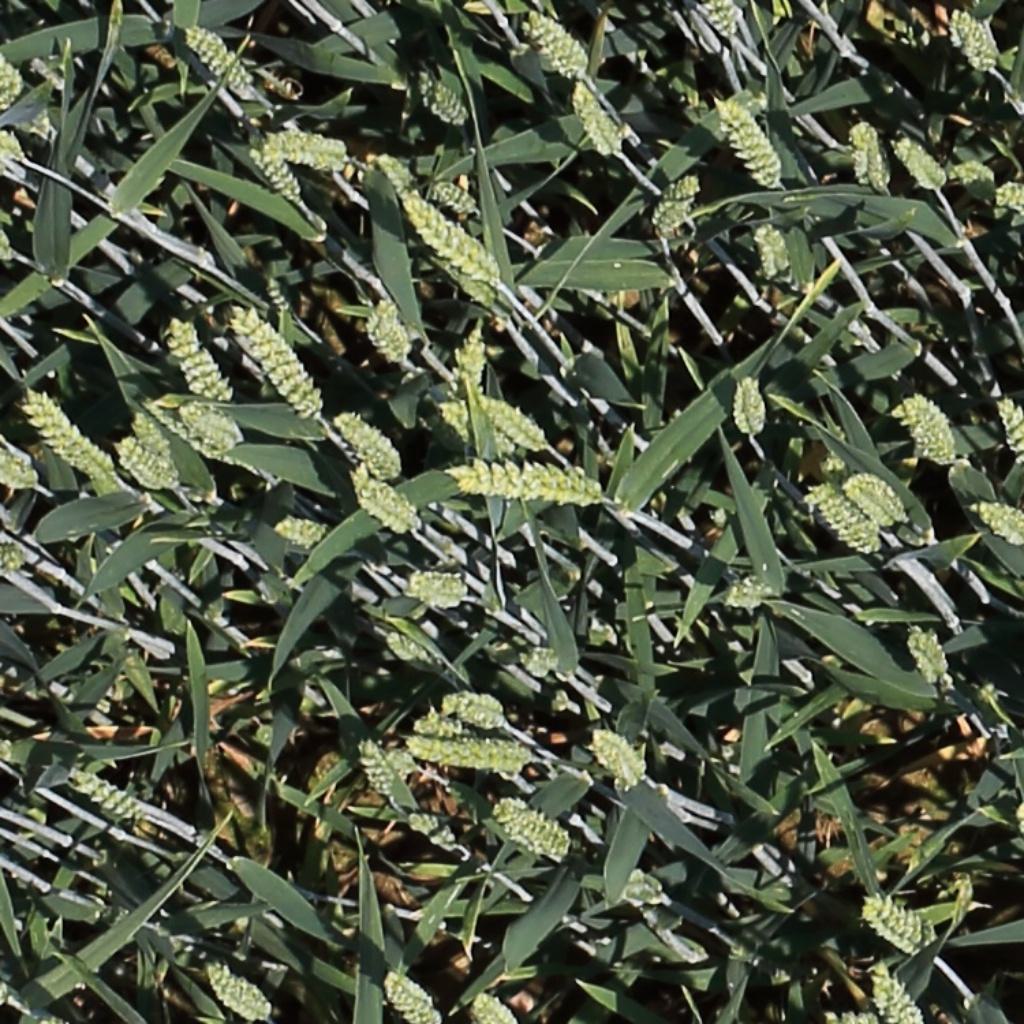
Country: Switzerland
Location: Usask
Wheat development stage: Filling